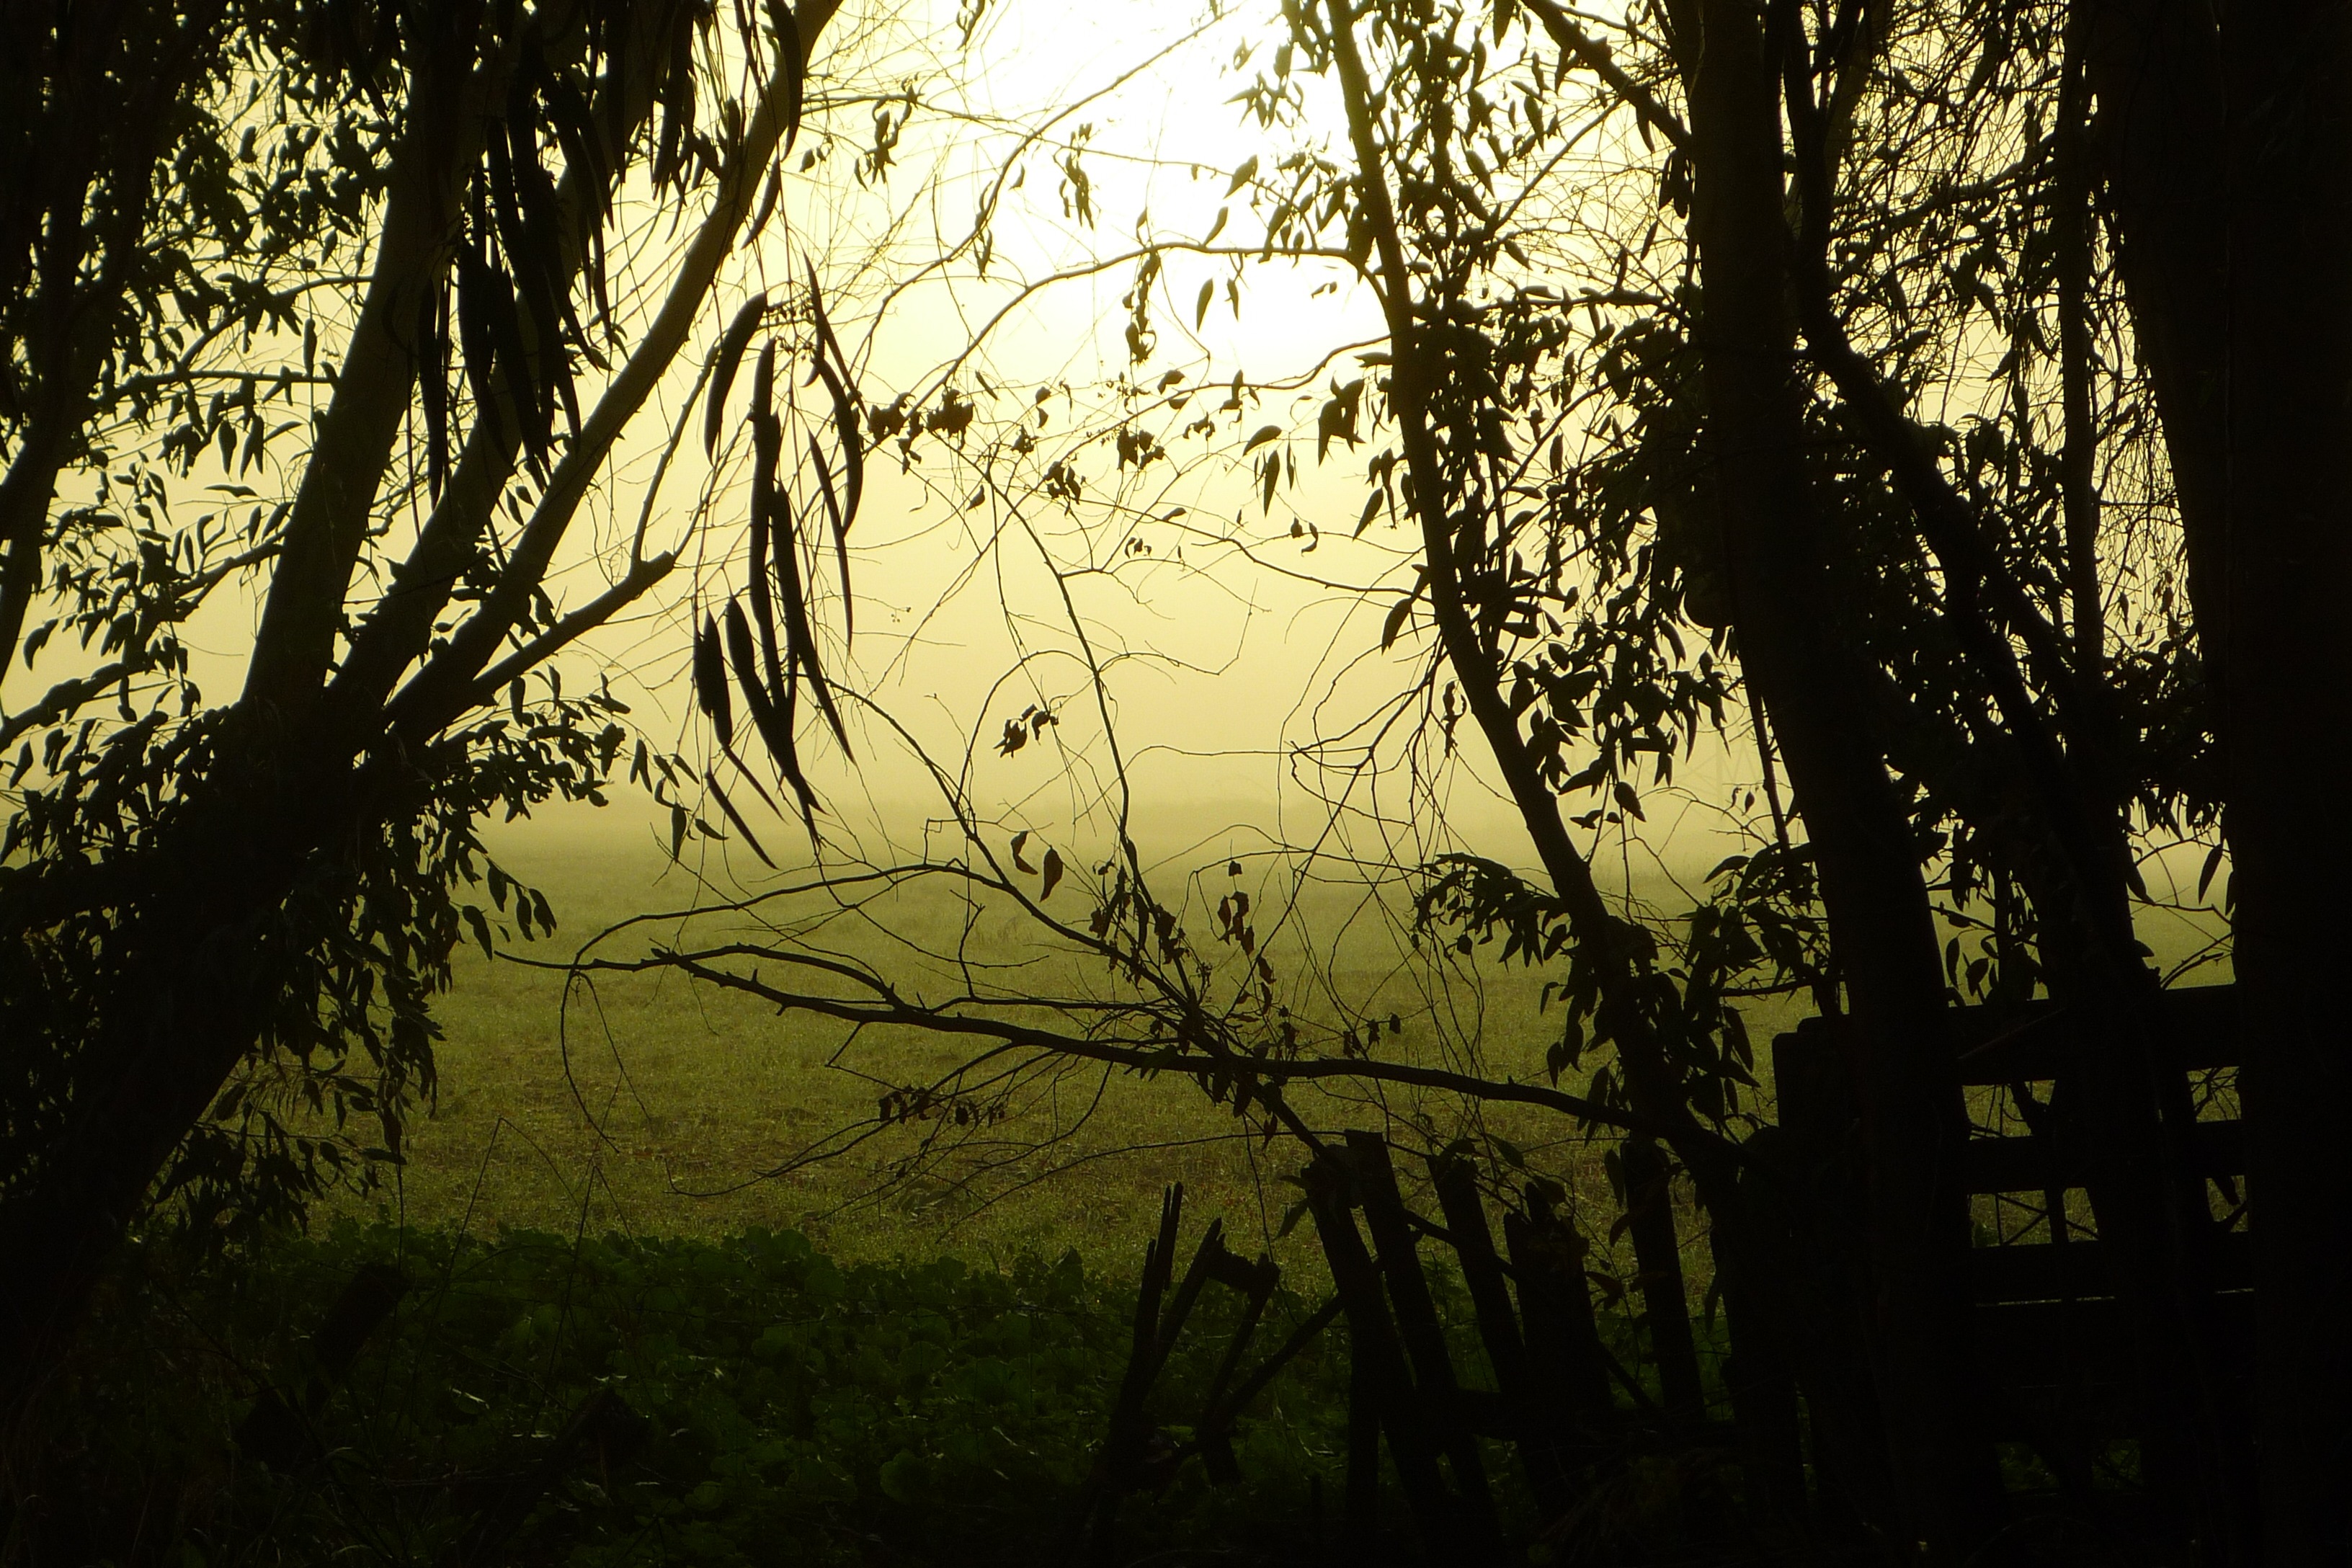
landscape, tree, nature, forest, grass, branch, light, plant, sky, sun, fog, sunset, mist, field, countryside, sunlight, cloudy, morning, leaf, dawn, mystery, evening, autumn, darkness, trees, earth, branches, backlight, hidden, habitat, meteorology, natural environment, atmospheric phenomenon, woody plant, restlessness